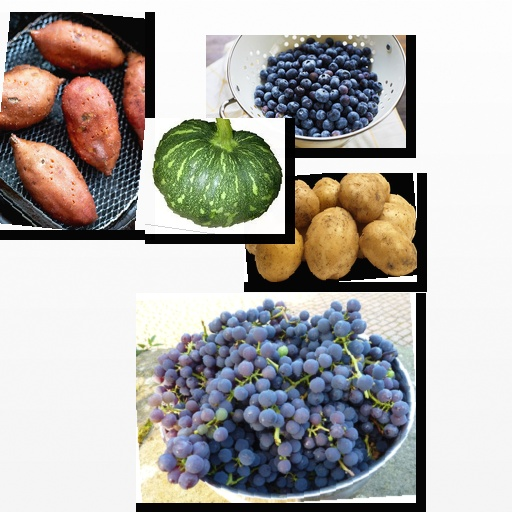
Food items: blueberry, grapes, potato, sweet_potato, pumpkin